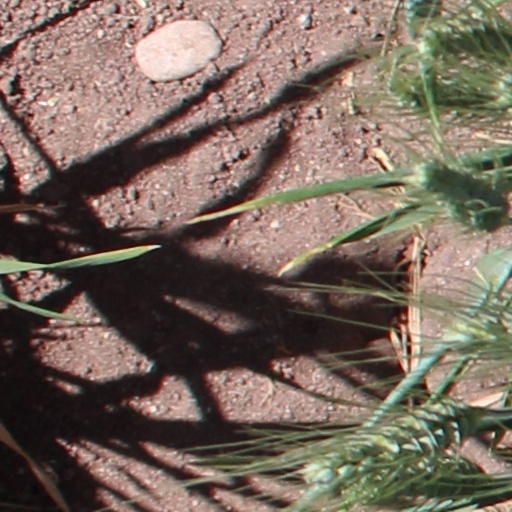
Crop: wheat